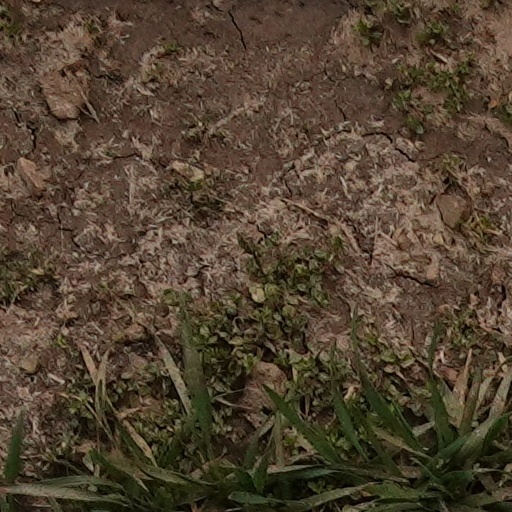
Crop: wheat